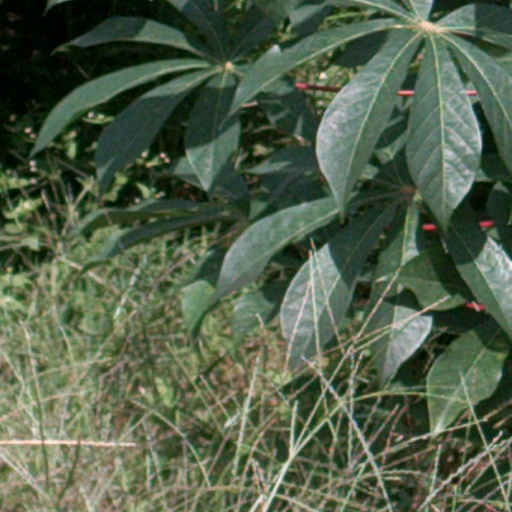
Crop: cassava